PowerShell

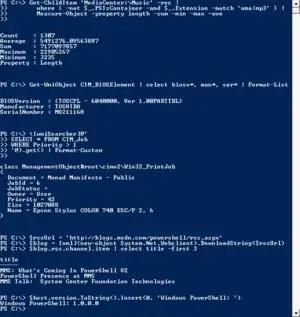
The first version of PowerShell

In PowerShell, administrative tasks are generally performed via "cmdlets" (pronounced "command-lets"), which are specialized .NET classes implementing a particular operation. These work by accessing data in different data stores, like the file system or Windows Registry, which are made available to PowerShell via "providers". Third-party developers can add cmdlets and providers to PowerShell. Cmdlets may be used by scripts, which may in turn be packaged into modules. Cmdlets work in tandem with the .NET API.